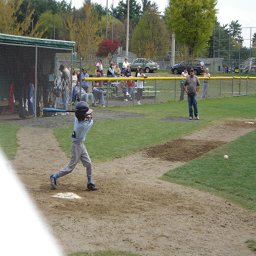
The young kid is playing a game of baseball in the field.
The action at a children's baseball game played on grass.
Some baseball players are playing a baseball game.
A boy swinging a baseball bat at a ball on a field.
A kid with helmet on swinging a bat.